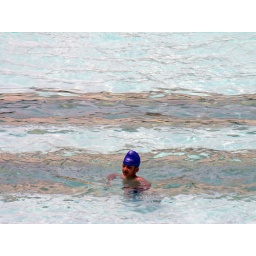
Sikh boy in swimming pool at Four Seasons Hotel Macau.